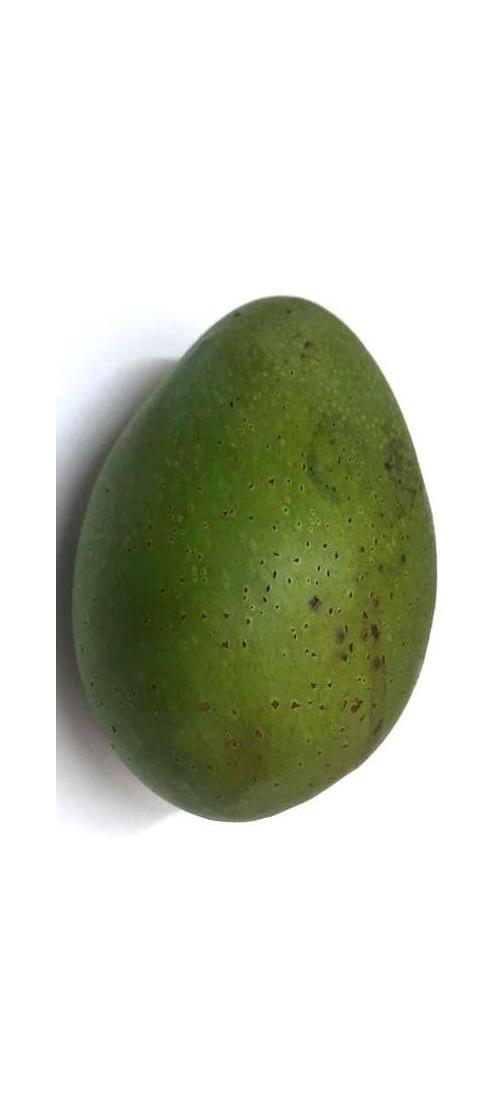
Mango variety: Ashshina Zhinuk